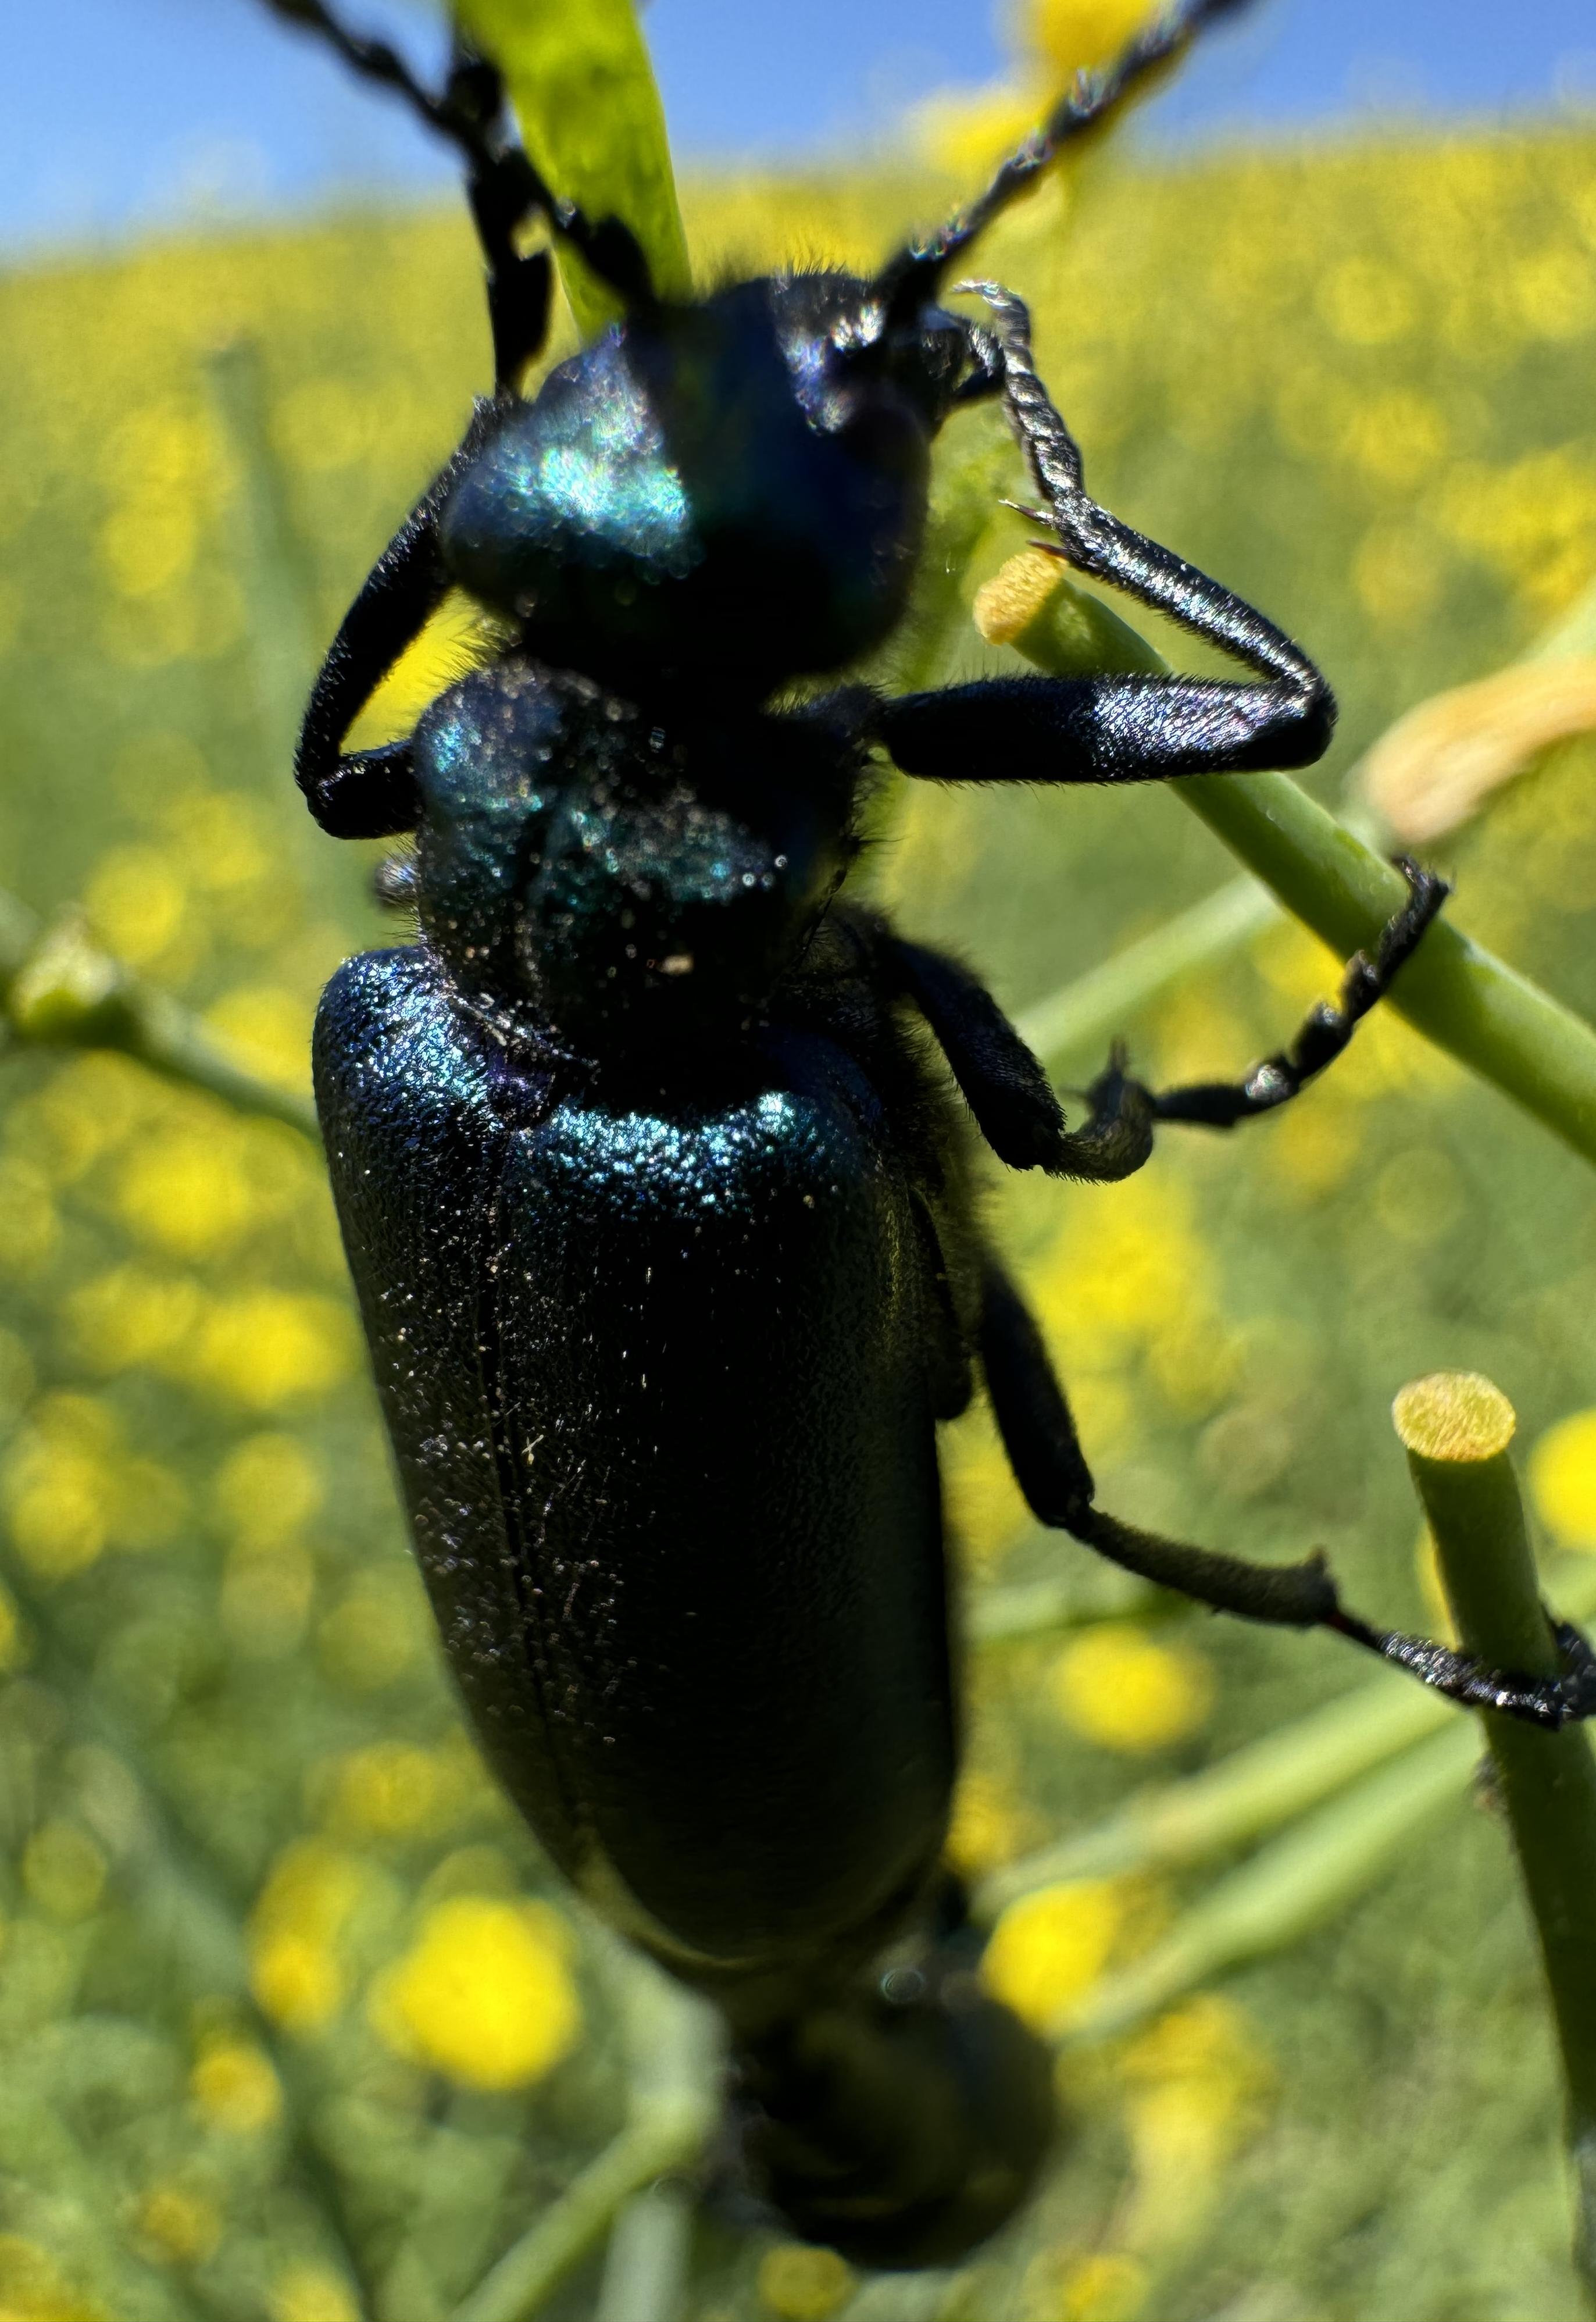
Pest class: occasional_pest